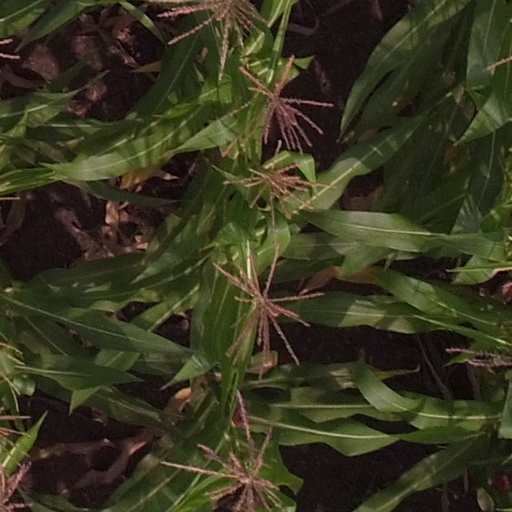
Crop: maize; corn